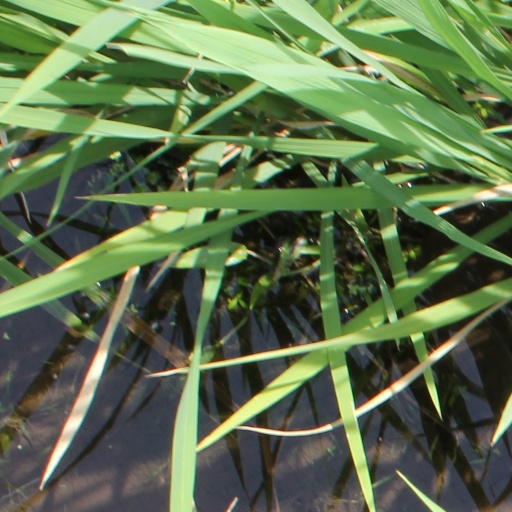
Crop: rice